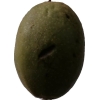
Label: nut